Kalofer

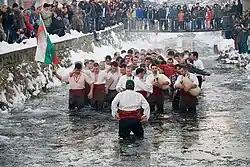
Kalofer is known in Bulgaria for the traditional Bulgarian all-male horo danced in the ice-cold river on Epiphany

Kalofer Peak on Livingston Island in the South Shetland Islands, Antarctica is named after Kalofer.